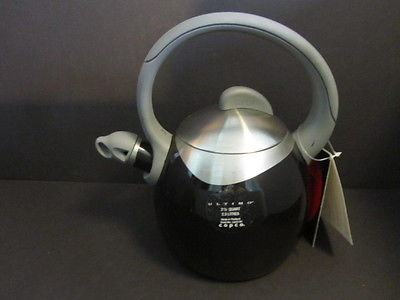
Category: kettle